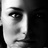
Emotion: neutral